Paul Elmer More

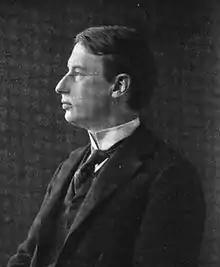

Paul Elmer More (December 12, 1864 – March 9, 1937) was an American journalist, critic, essayist and Christian apologist.